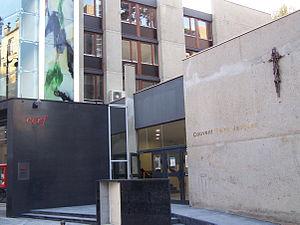
Cet article recense les monuments historiques protégé au titre du Patrimoine du XXᵉ siècle du département du Paris, en France.
Les éditions du Cerf sont une maison d’édition française fondée en 1929, et gérée par l’ordre dominicain, spécialisée dans les textes religieux et philosophiques. Sous la direction de Jean-François Colosimo depuis 2013, la maison d'édition élargit son champ au profit de textes et d'essais plus médiatisés.